Alfred Hennequin

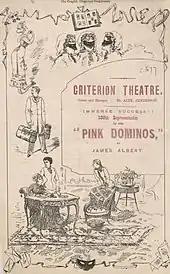
"Les Dominos roses" as "The Pink Dominos" in London

The following years saw the appearance of "La Petite correspondance", at the Gymnasium, "Le Renard bleu", at the Palais-Royal, and then the series of plays written for Anna Judic, in collaboration with Albert Millaud – "Niniche", "La Femme à Papa" and "Lili", which, "Le Figaro" commented, raised the fortunes of the Variétés to a point they had not reached before.